Aliens from Analog

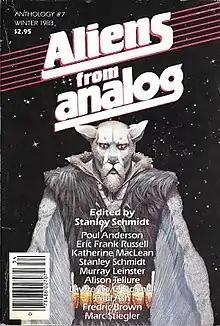
Cover of first edition

Aliens from Analog is the seventh in a series of anthologies of science fiction stories drawn from "Analog" magazine and edited by then-current "Analog" editor Stanley Schmidt. It was first published in paperback by Davis Publications and hardcover by The Dial Press in 1983.